Edward la Zouche, 11th Baron Zouche

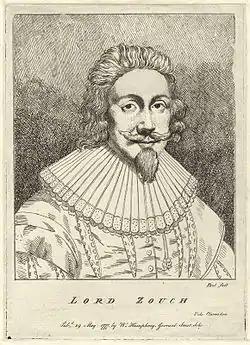
Portrait etching of Lord Zouche published 29 May 1777

Zouche matriculated from Trinity College, Cambridge in Easter 1570, M.A. 1571; and was admitted to Gray's Inn, 1575, though he was not admitted to the bar.